Anne O'Hare McCormick

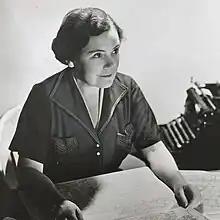
Anne O'Hare McCormick in 1941

In Dayton, McCormick began freelance writing and traveling to Europe on her husband's buying trips. Her work was first published by the "Catholic World", "The Reader Magazine", "The Smart Set", "The Bookman" and "The New York Times Magazine". In 1917 she wrote about the barriers to women in journalism. In 1921, at the age of 39, she asked Carr Van Anda if she could contribute articles to the "New York Times," to cover stories not already investigated by the "Times"' foreign reporters. Van Anda accepted, and McCormick provided the first in-depth reports of the rise of Benito Mussolini and the Fascist movement in Italy. As described in a "Current Biography" article in 1940, "she was perhaps the first reporter to see that a young Milanese newspaper editor, lantern-jawed, hungry and insignificant, would attain world importance". The "Times" made McCormick a regular contributor in 1922. The next three years, she wrote for the "Atlantic Monthly" as well. Her husband's job led to frequent travels abroad, and her career as a journalist became more specialized. From 1925, she worked exclusively for the "Times", until her death, except for one series of articles in the "Ladies' Home Journal".